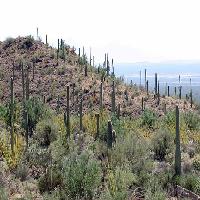
Weather: cloudy or overcast